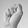
ASL letter: S